Codex Boreelianus

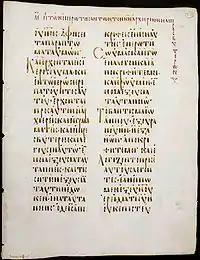
Folio 111 recto

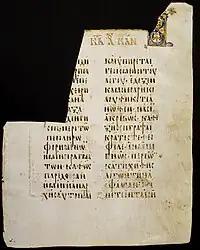
Folio 128 recto, the beginning of Luke

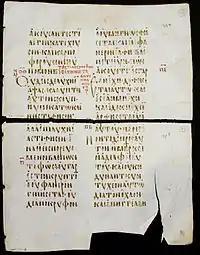
Folio 147r with text of Luke 6:15b-20a

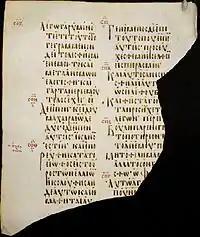
Folio 173 verso with text of Luke 22:37–43

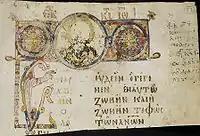
Folio 179 recto – the beginning of the Gospel of John

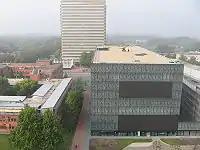
The codex is housed at the Utrecht University

Biblical scholar Jodocus Heringa produced a collation of the readings of Codex Boreelianus against the Textus Receptus (the supposed "received text" used in Western Europe from the 17th century until the end of the 19th century), of which a sampling are below. Before the bracket are the Textus Receptus readings, afterwards those from Codex Boreelianus.